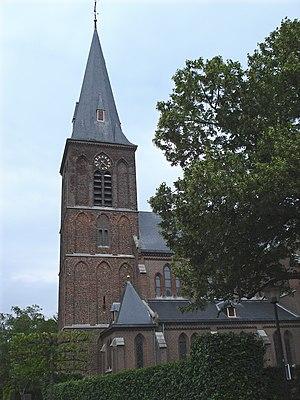
Beers est un village néerlandais de la commune de Cuijk dans le nord-est de la province du Brabant-Septentrional à proximité de la rive gauche de la Meuse. Au 1ᵉʳ janvier 2005, Beers compte 1731 habitants.